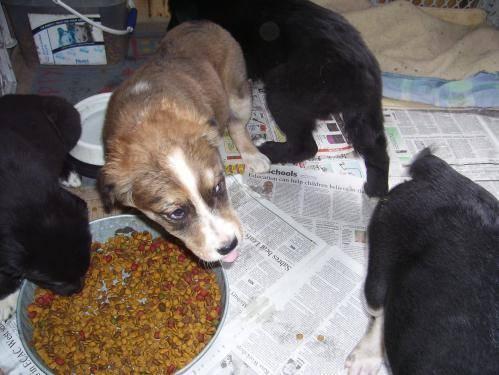
dog